Gaza Province

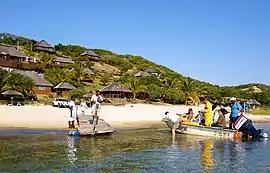
Bilene Beach

Gaza is a province of Mozambique. It has an area of 75,709 km and a population of 1,422,460 (2017 census), which is the least populous of all the provinces of Mozambique. Xai-Xai is the capital of the province.